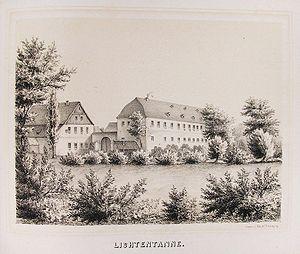
Lichtentanne est une commune de Saxe, située dans l'arrondissement de Zwickau, dans le district de Chemnitz. Sa population était de 6 921 habitants au 31 décembre 2008.